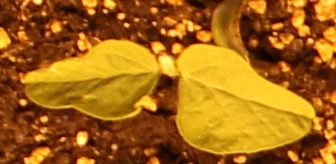
Label: Soybean